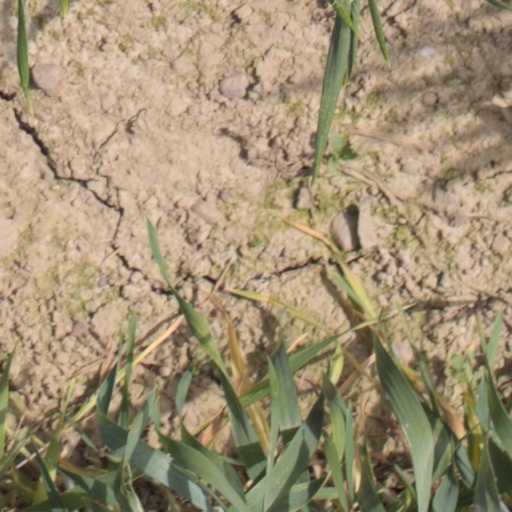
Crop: wheat